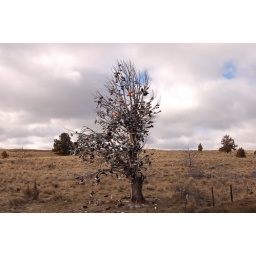
A shoe tree, off US-97 in north central Oregon. A companion tree was growing ragged t-shirts.